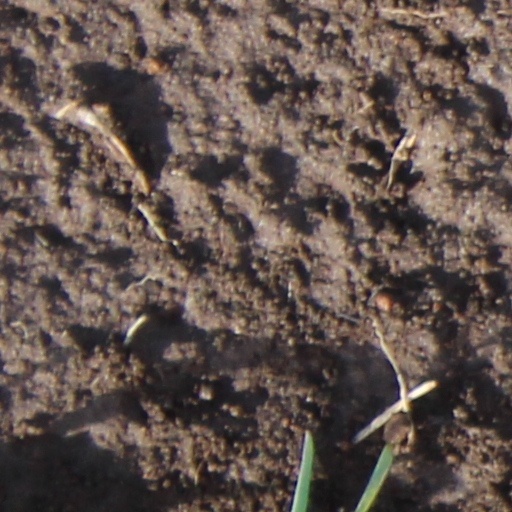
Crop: wheat